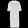
Label: Dress